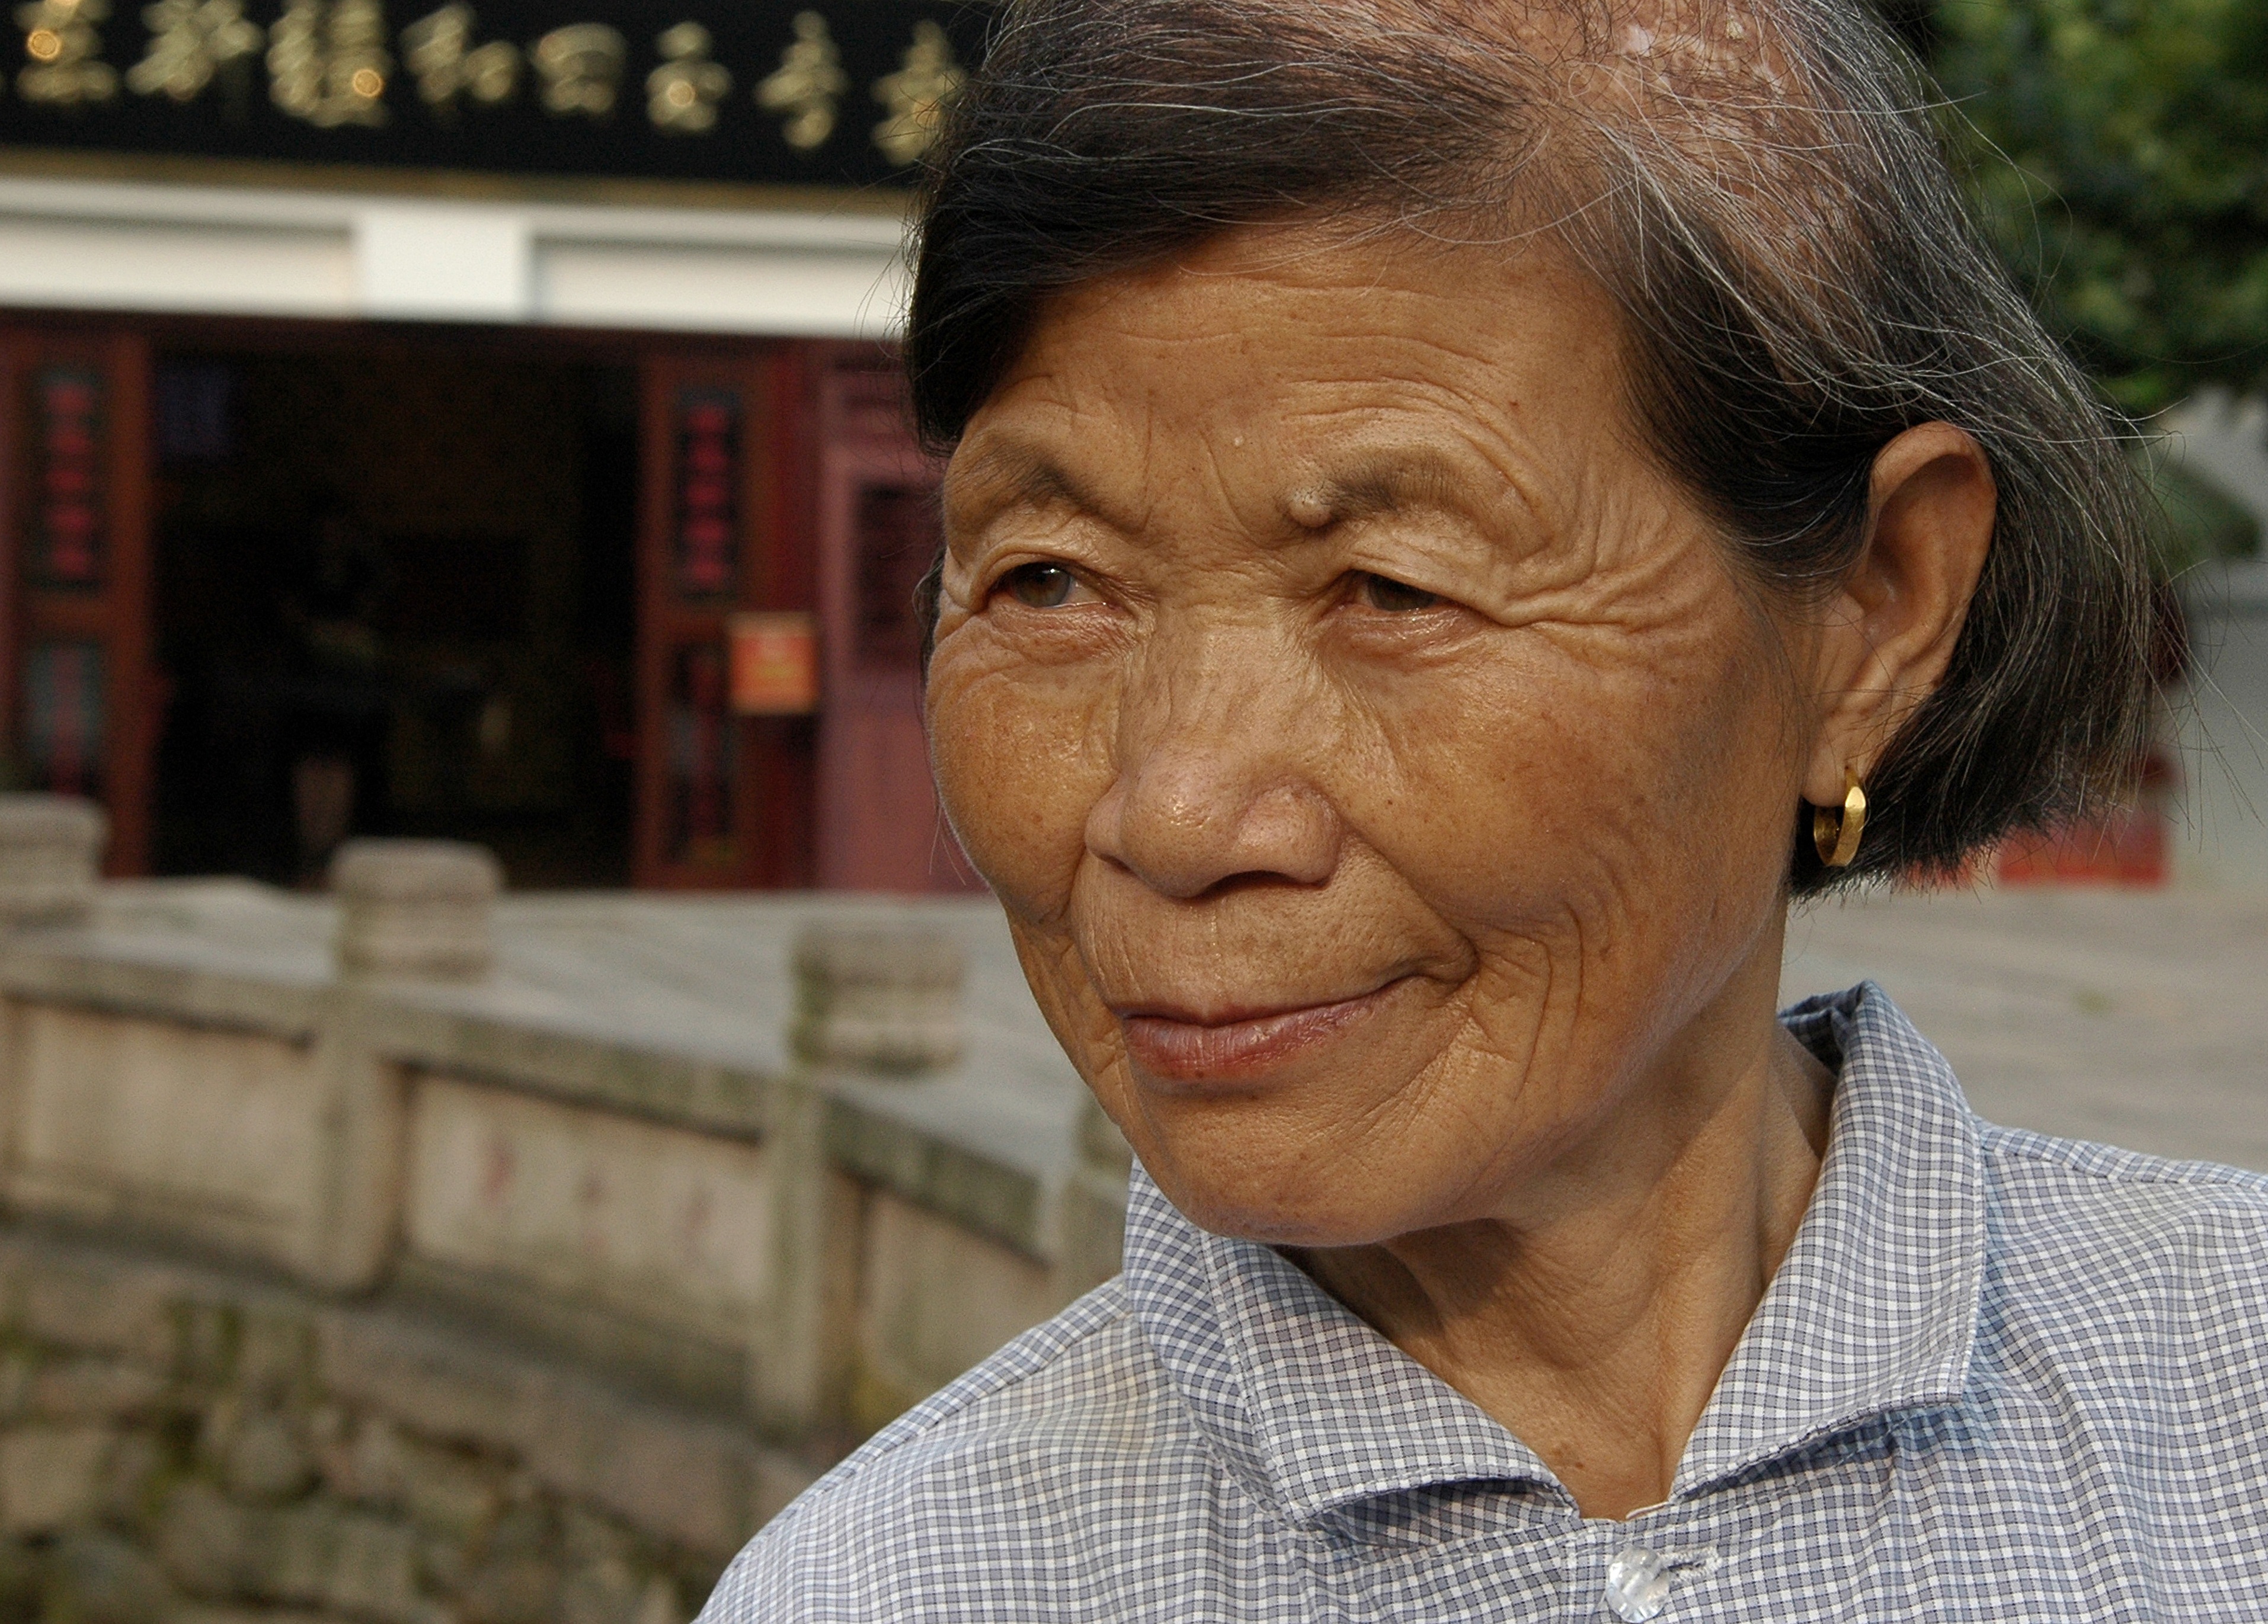
man, person, people, woman, male, portrait, facial expression, hairstyle, smile, senior citizen, face, temple, head, china, facial hair